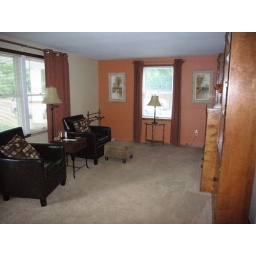
&amp;quot;formal&amp;quot; living room - front door enters here by the larger window